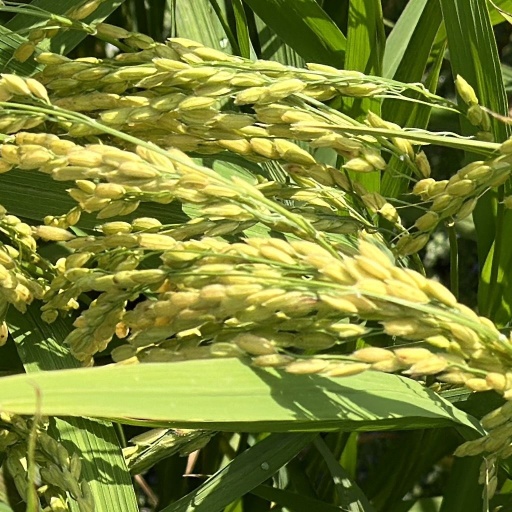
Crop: rice